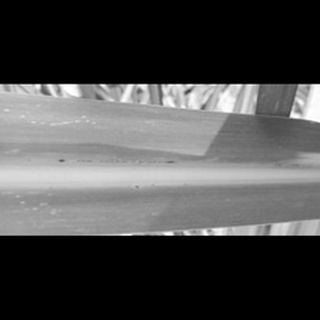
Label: sugarcane_yellow_leaf_disease